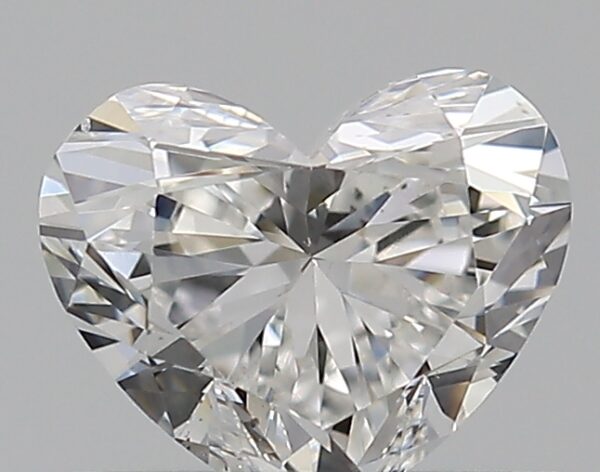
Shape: heart
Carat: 0.5
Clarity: VS2
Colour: G
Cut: VG
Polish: EX
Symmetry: GD
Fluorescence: M
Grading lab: GIA
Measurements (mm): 4.67 x 5.54 x 3.15